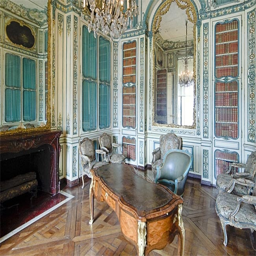
located on the ground floor